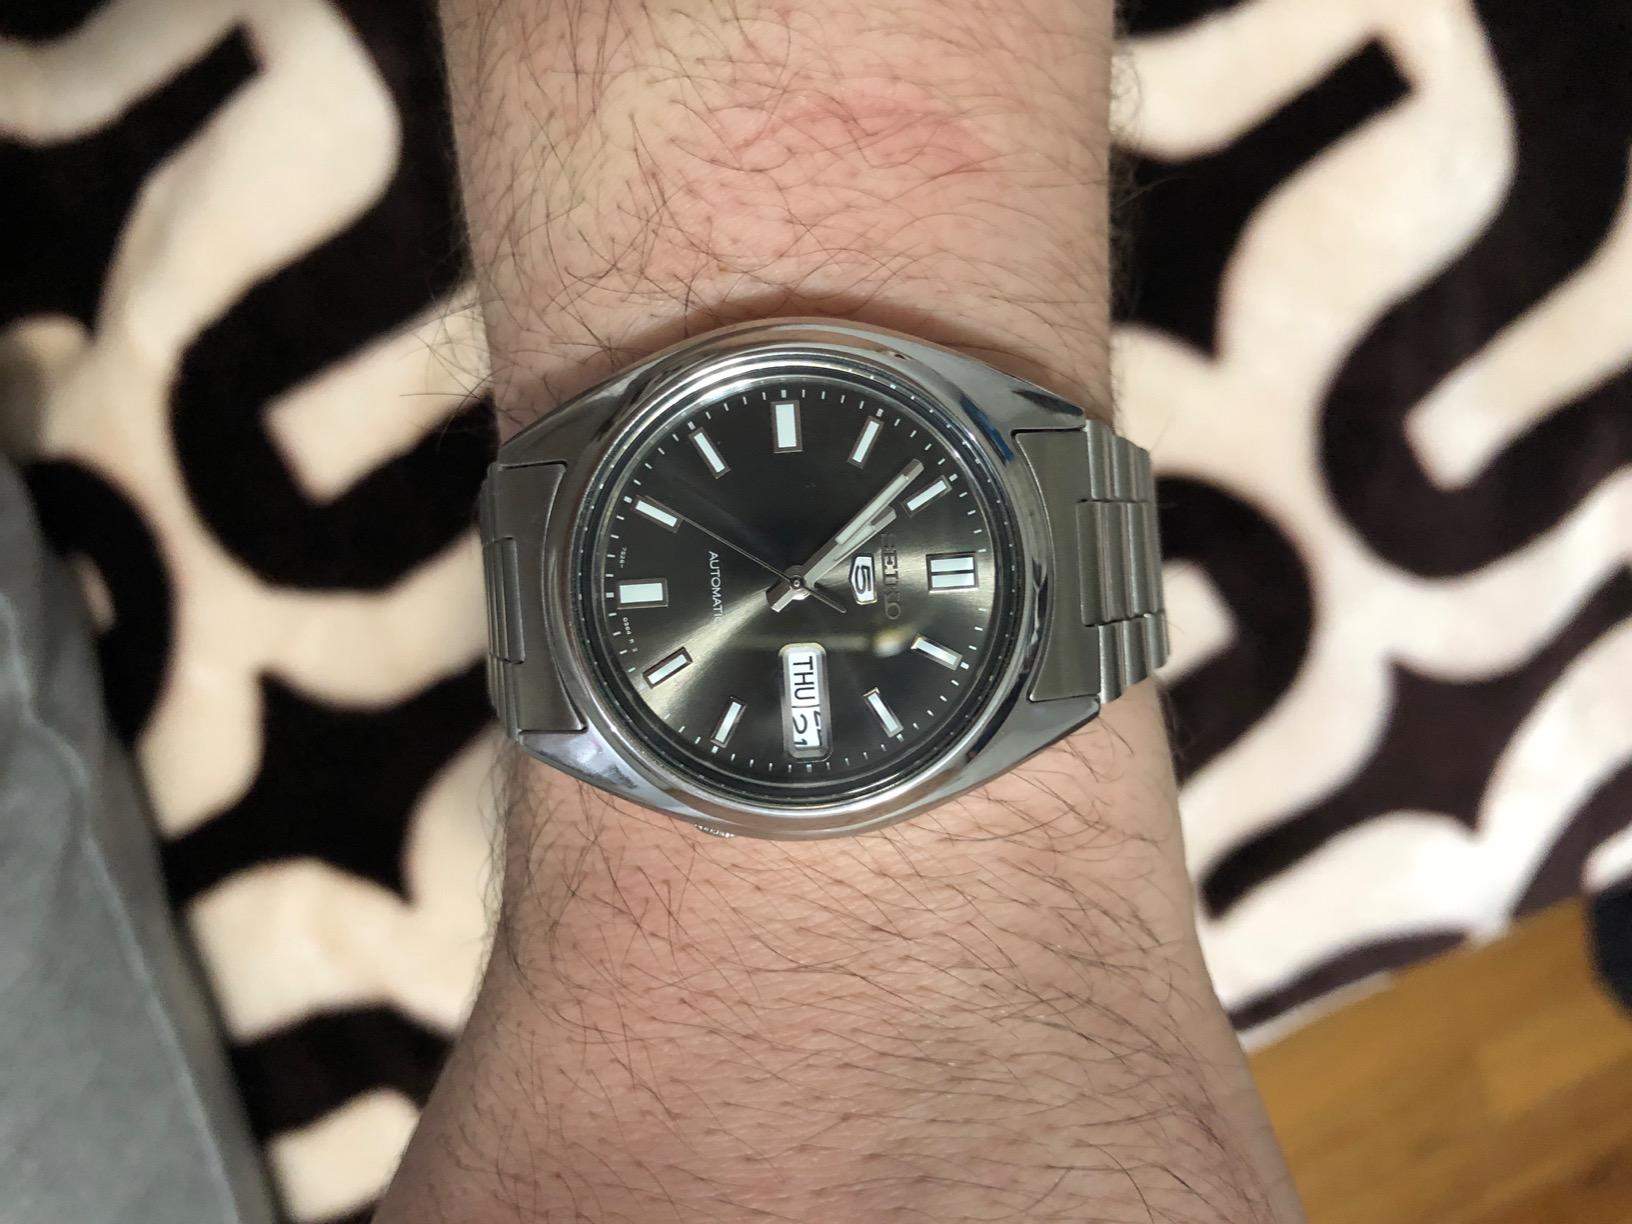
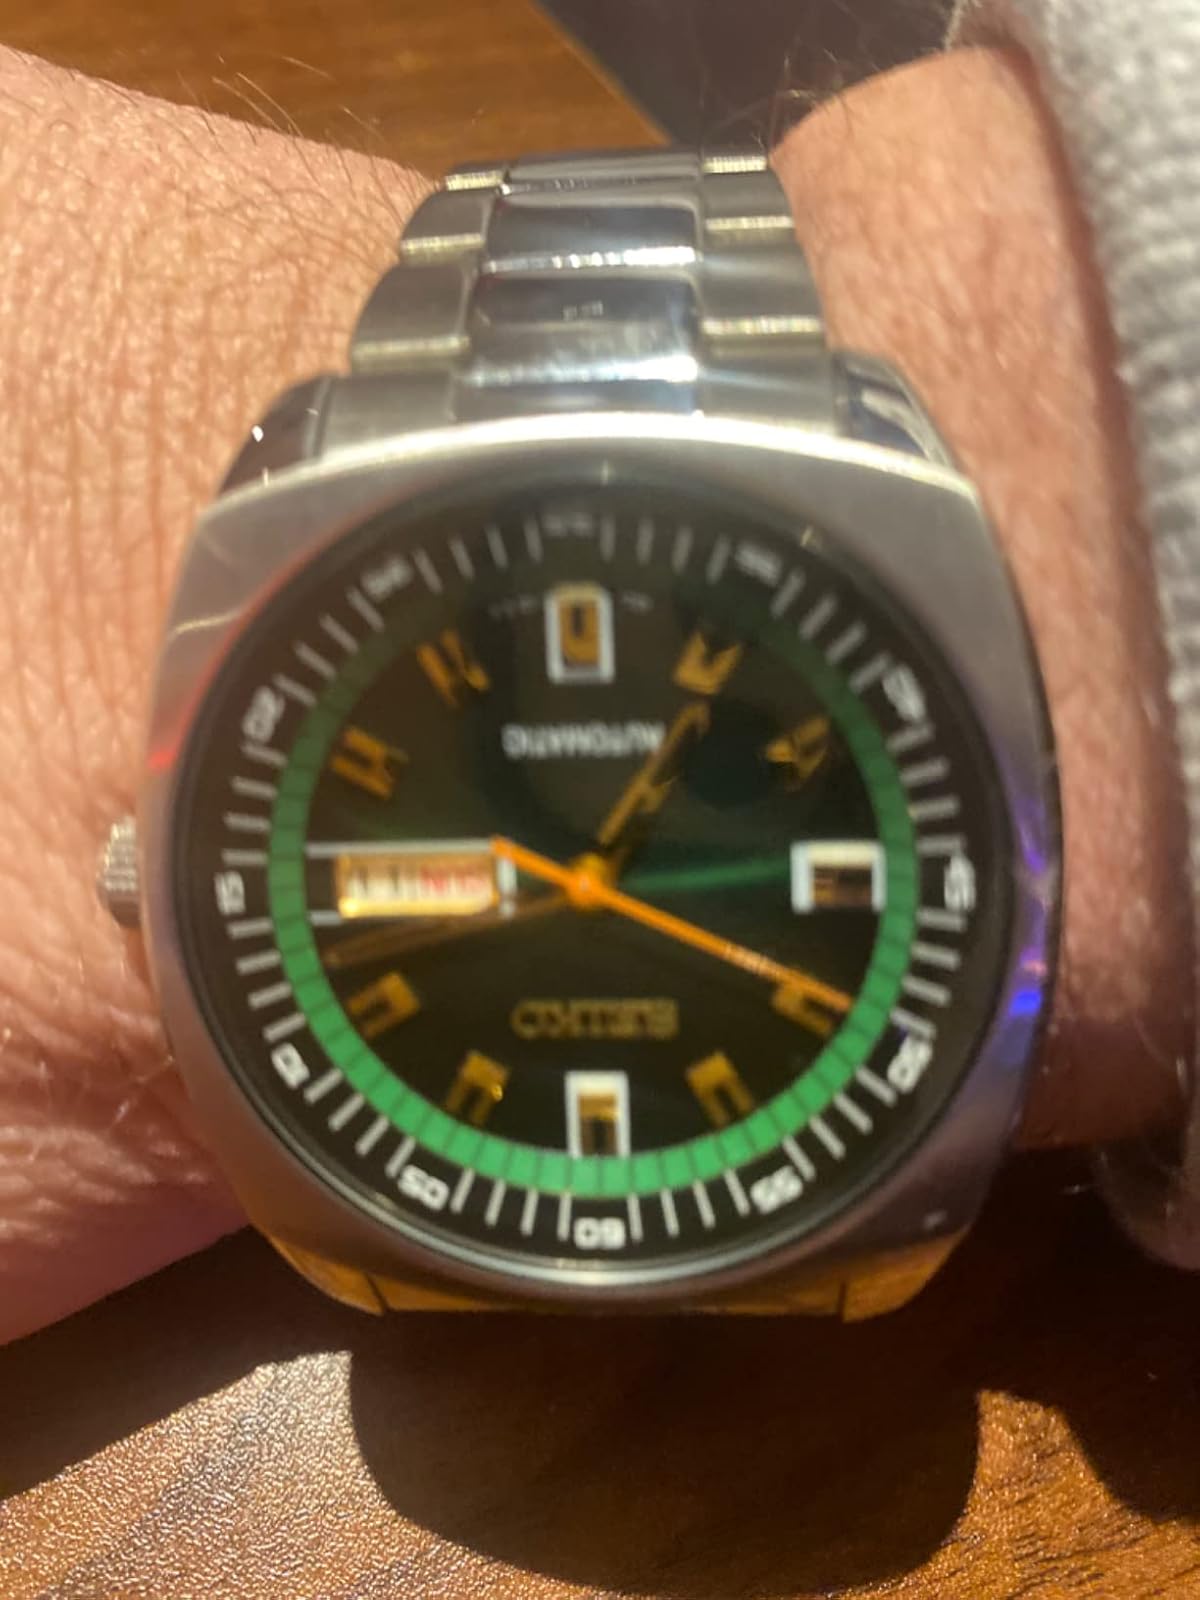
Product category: accessories_watch
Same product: no